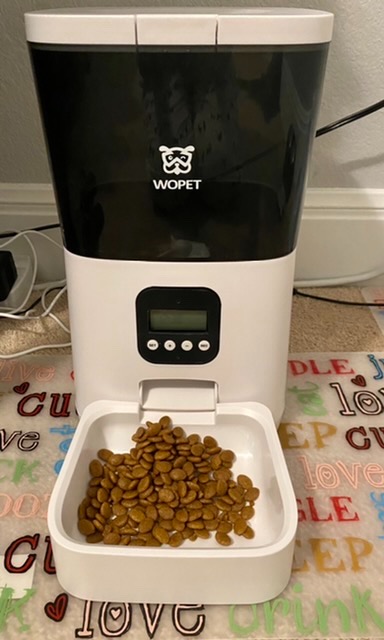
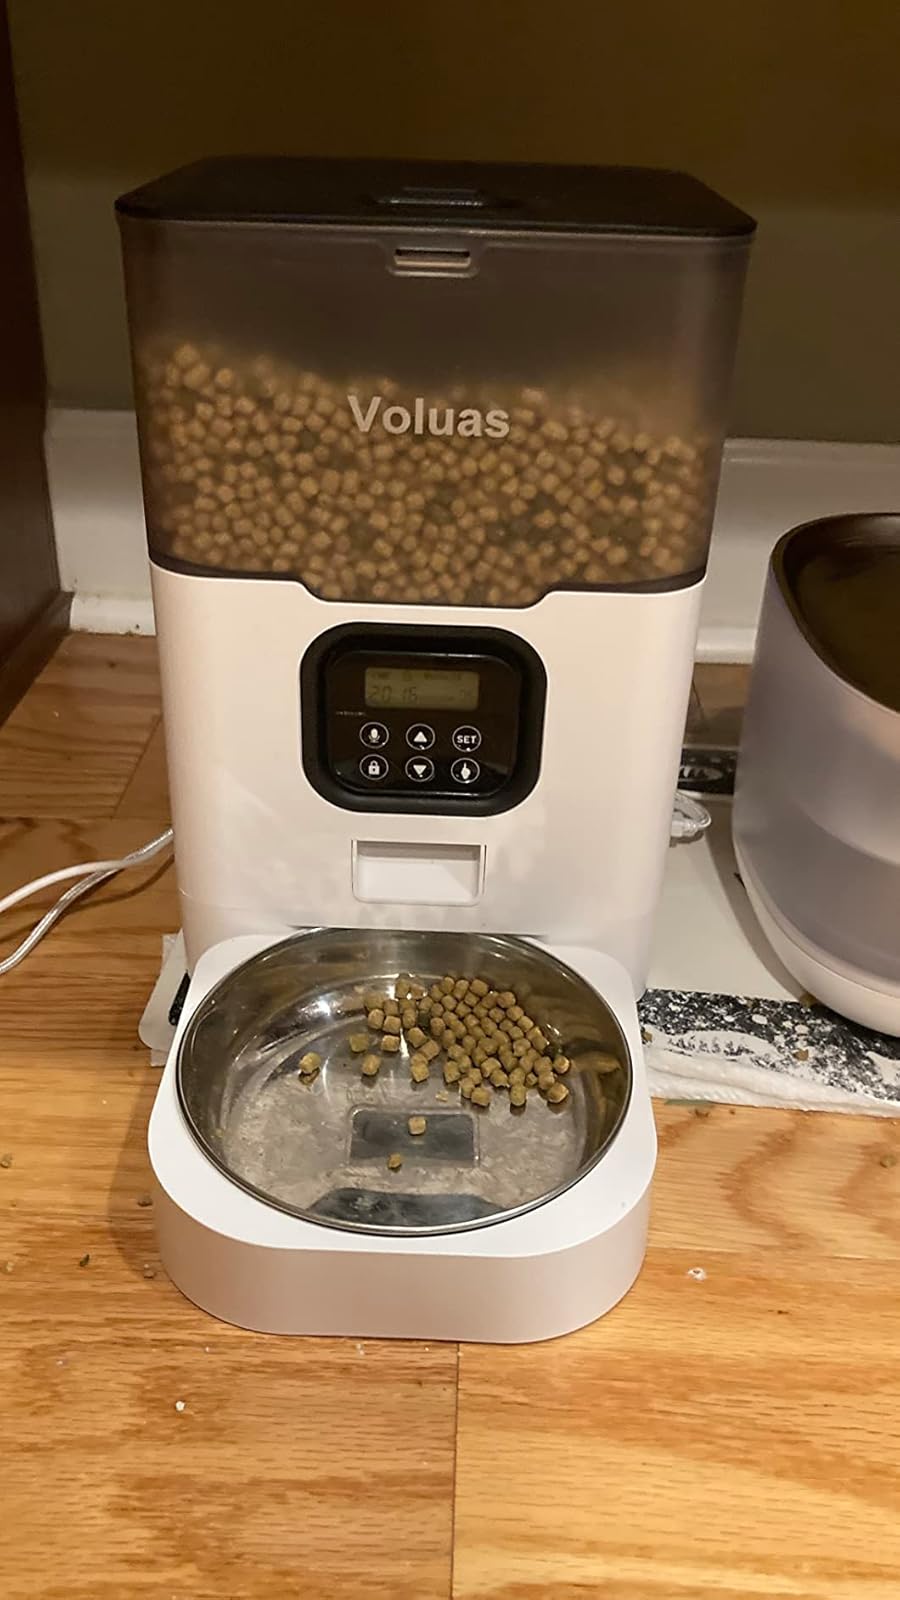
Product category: items_feeder
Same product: no